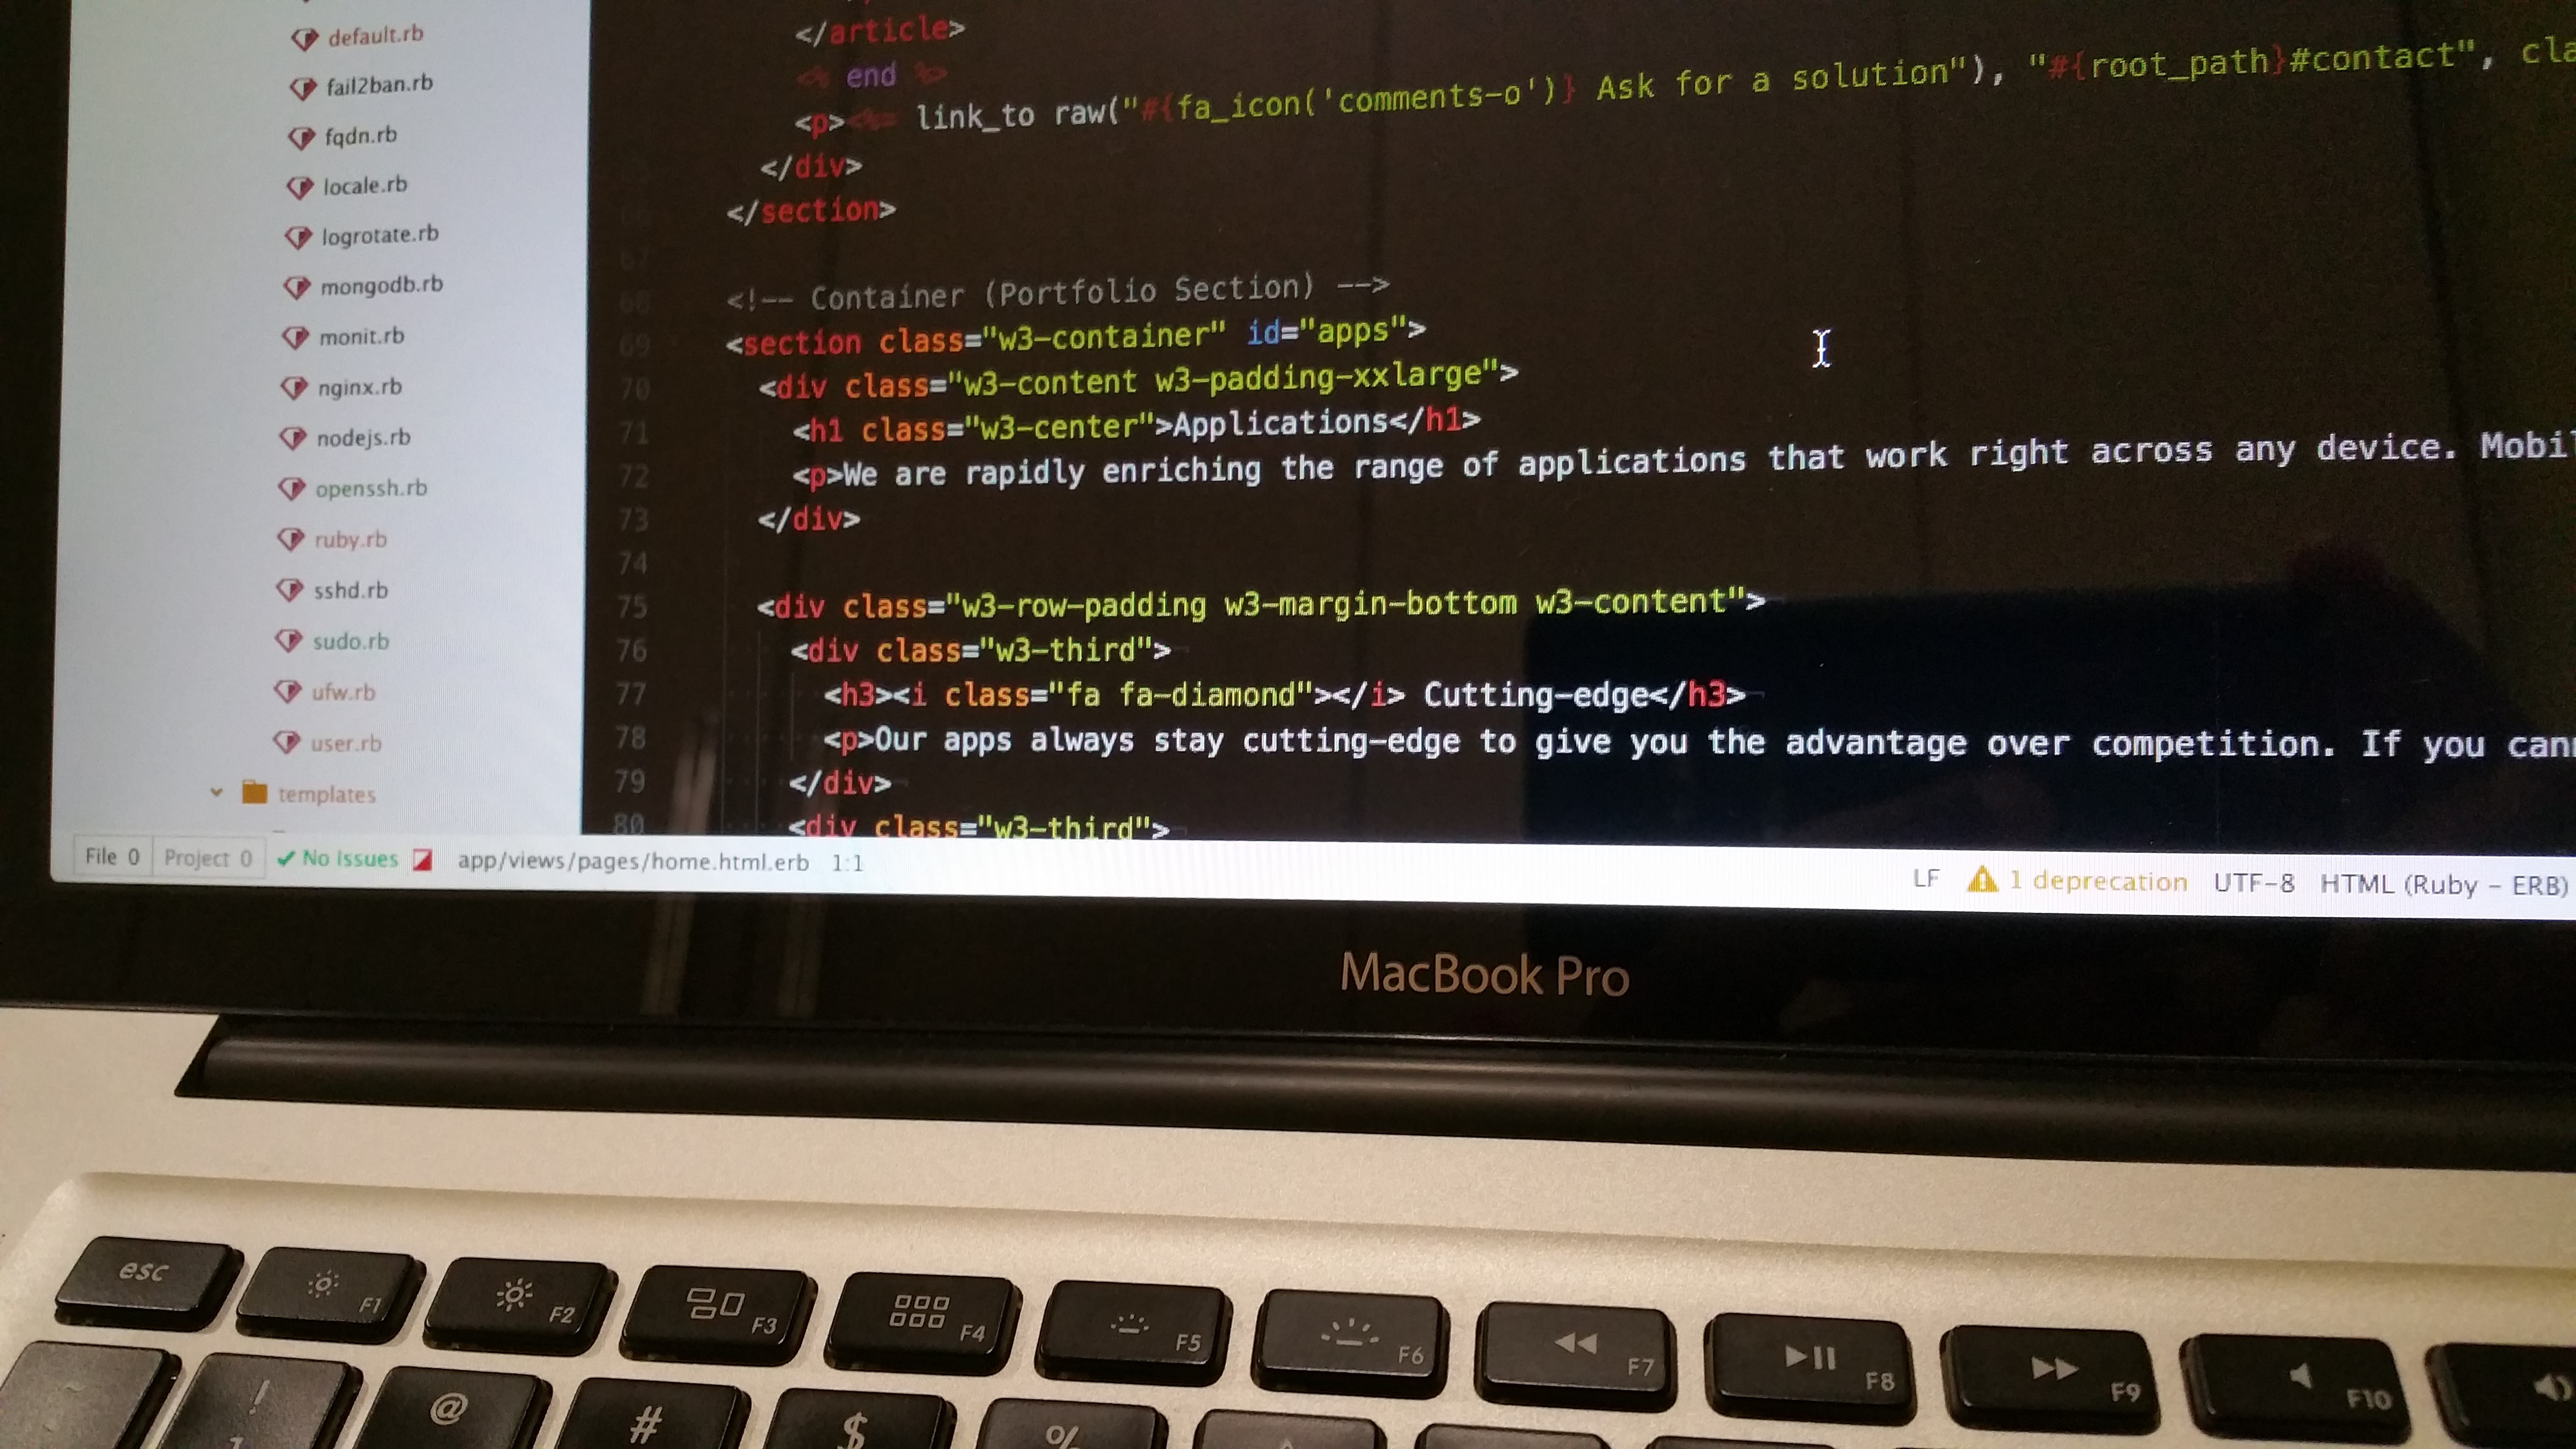
laptop, computer, work, screen, keyboard, technology, coding, html, programming, macbook pro, electronics, text, network, multimedia, screenshot, data, hacking, electronic device, computer hardware, personal computer hardware, computer program, scripting